Dover Castle

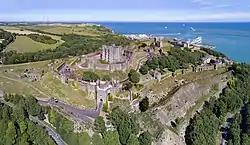
Aerial panorama of the castle

Dover Castle is a medieval castle in Dover, Kent, England and is Grade I listed. It was founded in the 11th century and has been described as the "Key to England" due to its defensive significance throughout history. Some writers say it is the largest castle in England, a title also claimed by Windsor Castle.